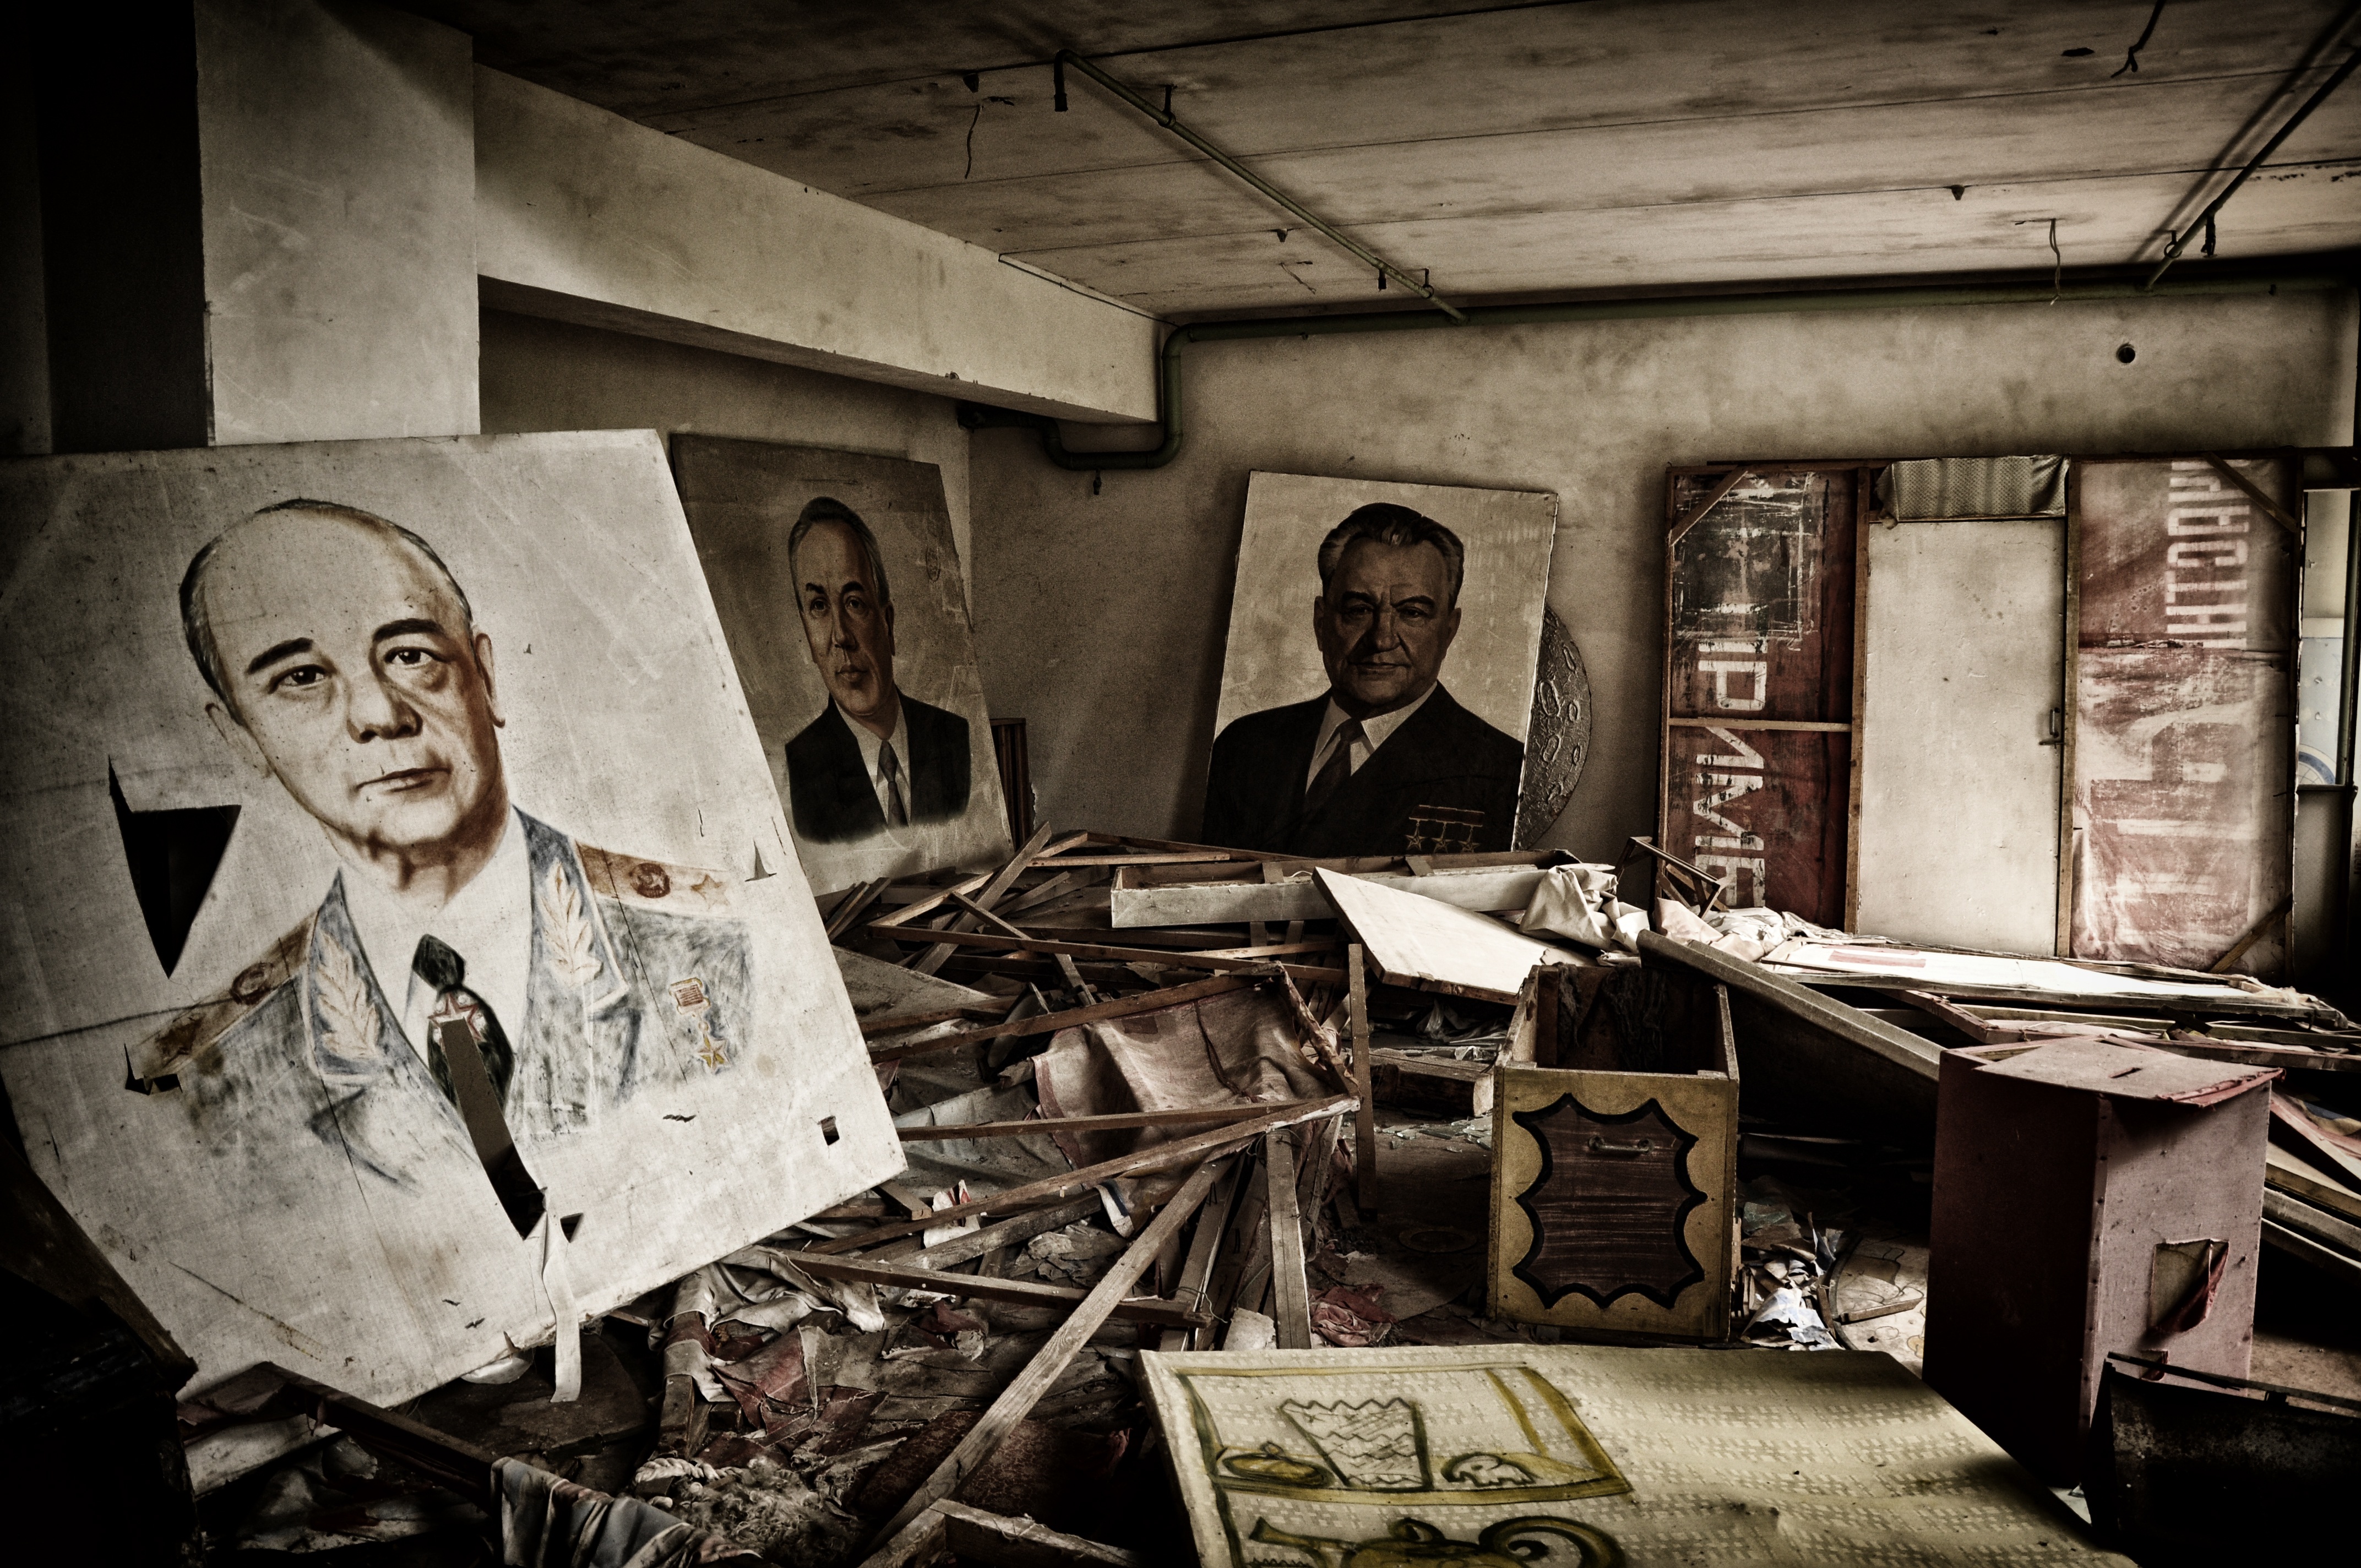
photography, art, photograph, pripyat, chernobyl, ancient history